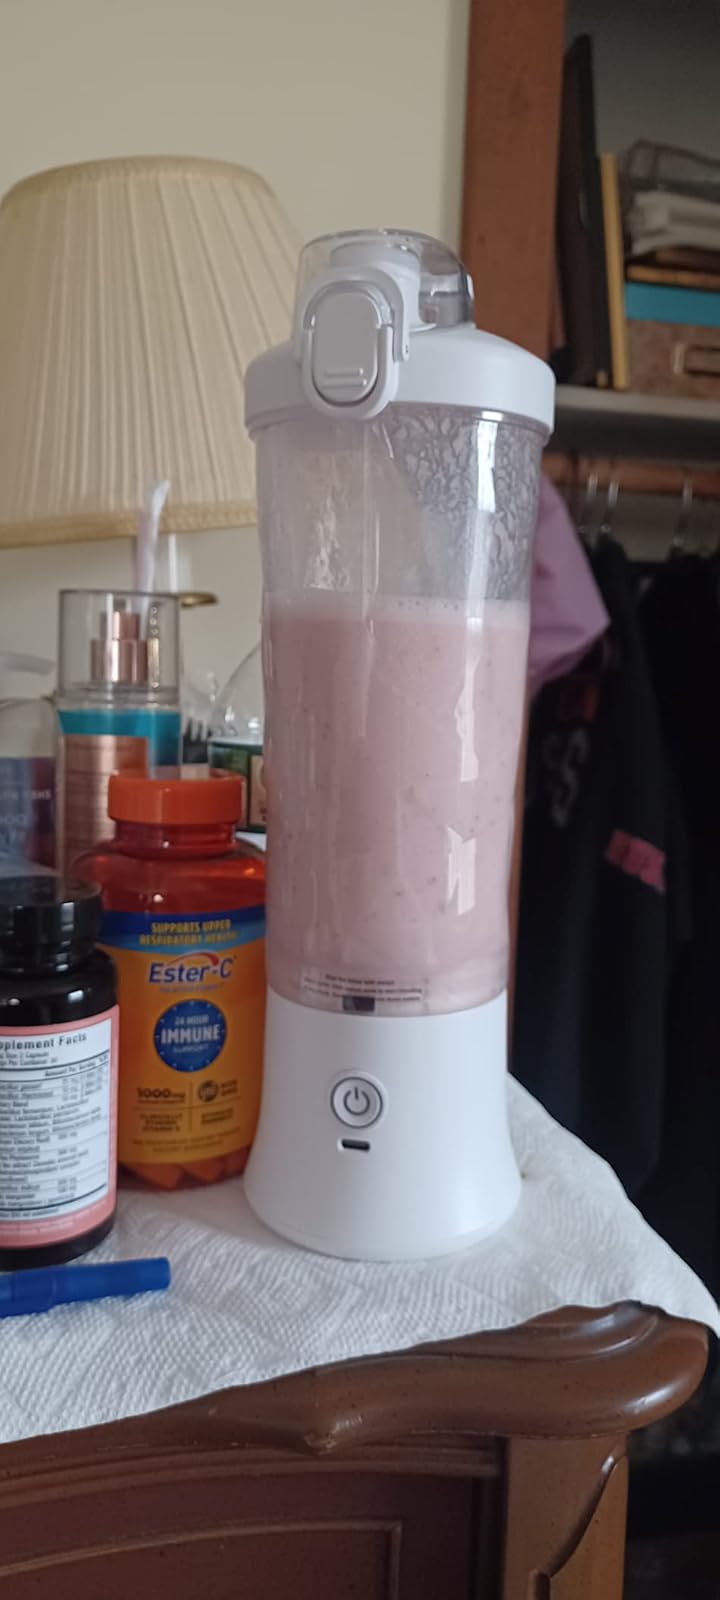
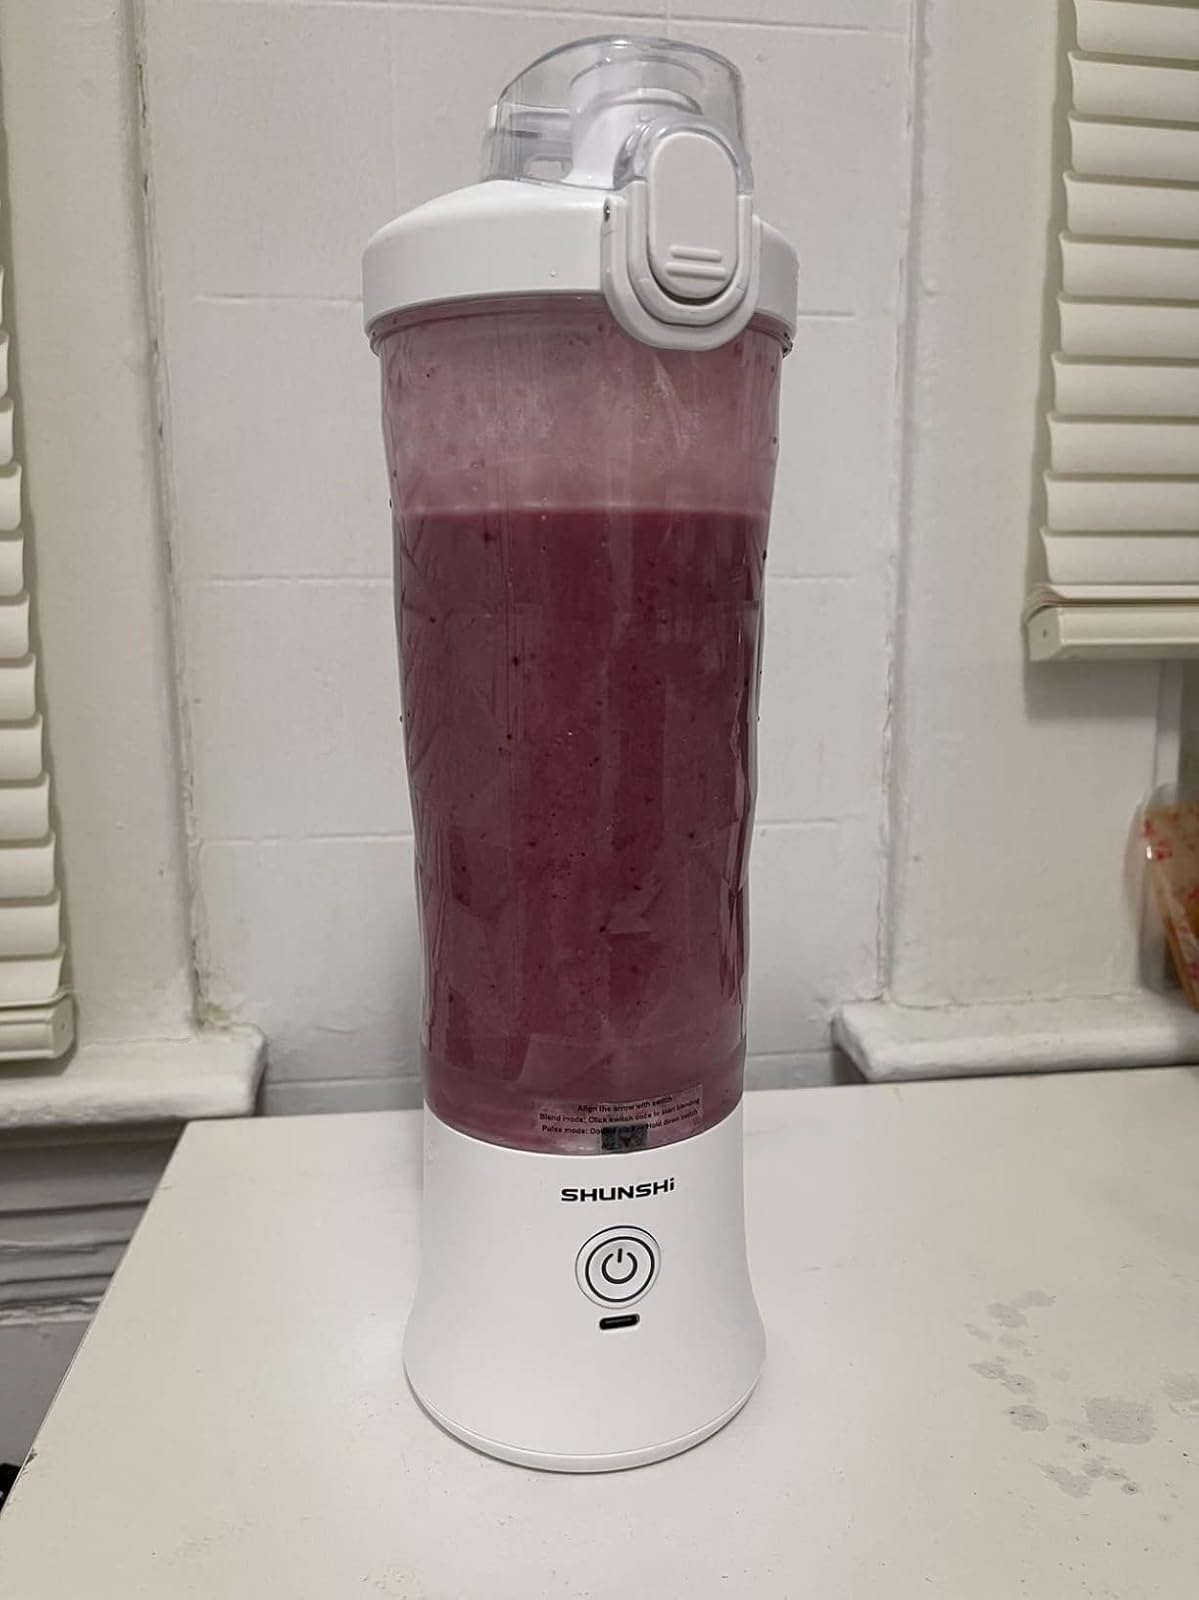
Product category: items_blender
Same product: yes